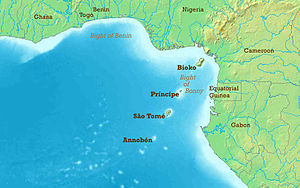
Beninbugten
Kort over Guineabugten, med Beninbugten
Beninbugten er den del af Guineabugten som ligger mellem Ghana mod vest og udløbet af Niger mod øst.